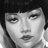
Emotion: neutral